Antananarivo

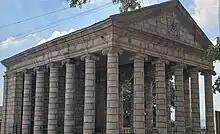
Palais de Justice d'Ambatondrafandrana, Court of Justice located "At the stone of Rafandrana". The site contains the stone erected by the ancient king Rafandrana but is now the location of the Ionic column court, open on three sides per Radama's order that all trials be open to public view. Nearby is the Ampamarinana, "Place of hurling", a precipice where Christians were martyred in 1849.

Antananarivo is situated approximately above sea level in the Central Highlands region of Madagascar, at 18.55' South and 47.32' East. The city is located centrally along the north–south axis of the country, and east of the center along the east–west axis. It is from the east coast and from the west coast. The city occupies a commanding position on the summit and slopes of a long, narrow, rocky ridge extending north and south for about and rising to about above the extensive rice fields to the west.